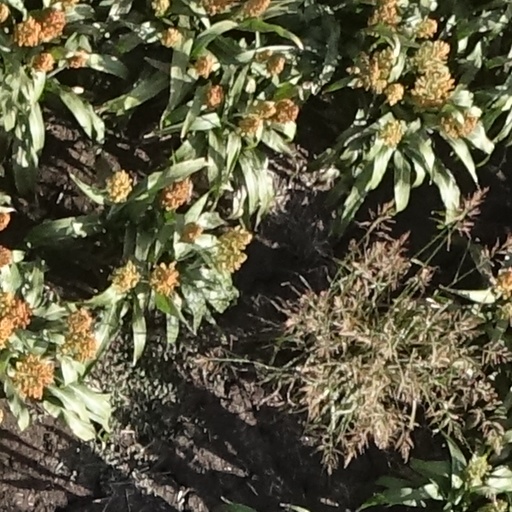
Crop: sorghum